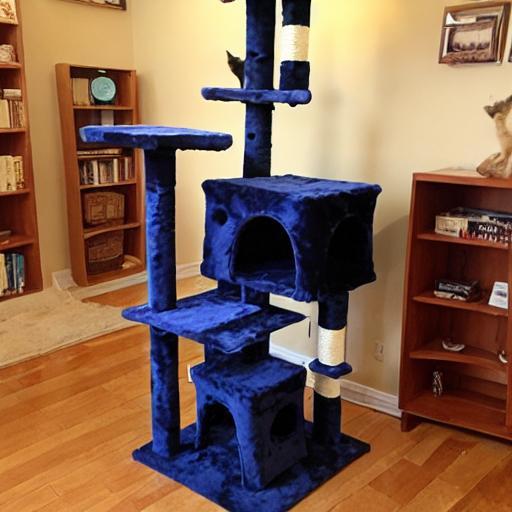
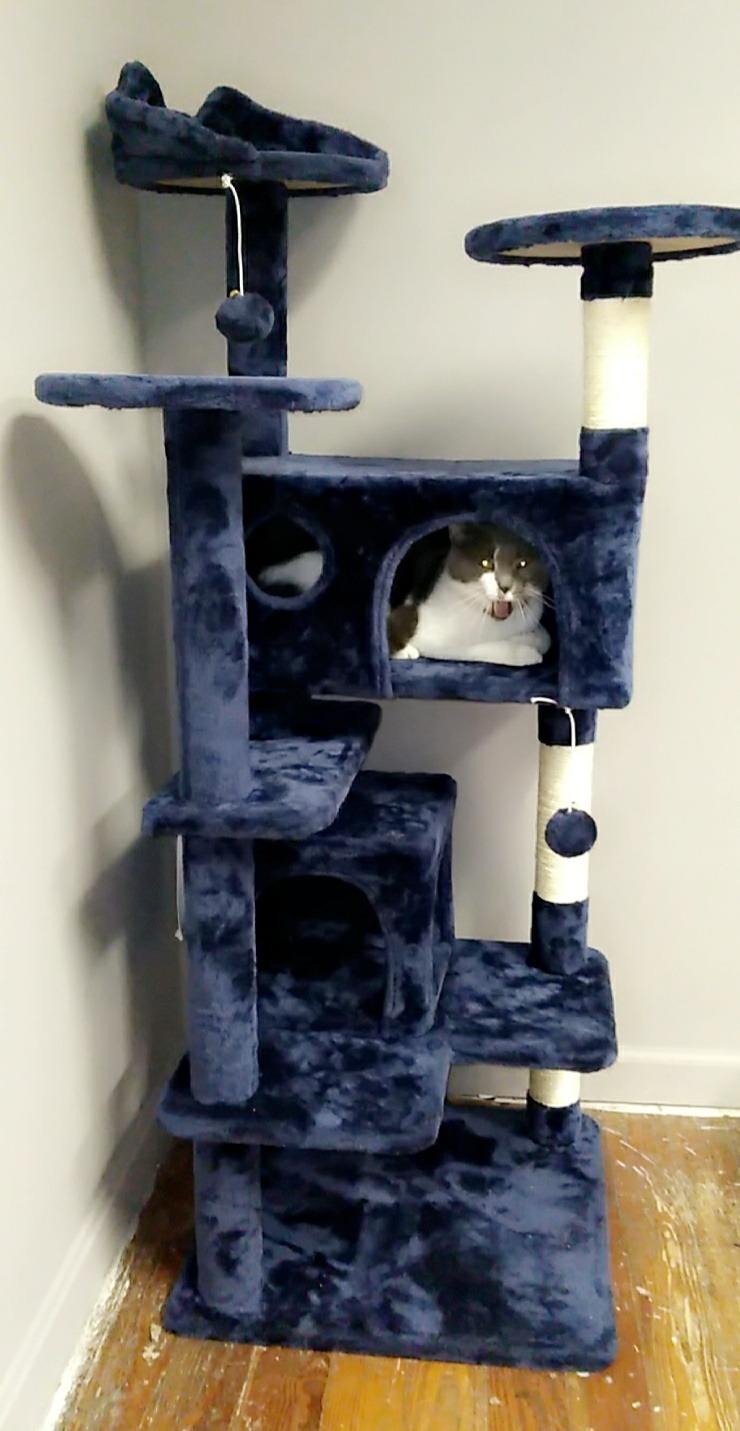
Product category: items_cat tree
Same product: no